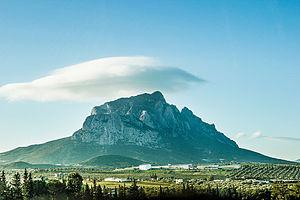
Vue du Jebel Rassas de Tunsie العربية: جبل الرصاص - بن عروس
La Tunisie, en forme longue la République tunisienne, est un État d'Afrique du Nord bordé au nord et à l'est par la mer Méditerranée, à l'ouest par l'Algérie avec 965 kilomètres de frontière commune et au sud-sud-est par la Libye avec 459 kilomètres de frontière. Sa capitale Tunis est située dans le nord-est du pays, au fond du golfe du même nom. Plus de 30 % de la superficie du territoire est occupée par le désert du Sahara, le reste étant constitué de régions montagneuses et de plaines fertiles.